Madeline Gleason

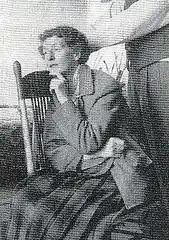
Madeline Gleason

Madeline Gleason (January 26, 1903 – April 22, 1979) was a United States poet, dramatist, and founder of the San Francisco Poetry Guild. In 1947, she became the director of the first poetry festival in the United States, laying the groundwork (along with other figures such as Kenneth Rexroth, Robert Duncan, William Everson, Jack Spicer, James Broughton, et al.) for what became known as the San Francisco Renaissance. She was, with Helen Adam, Barbara Guest, and Denise Levertov, one of only four women whose work was included in Donald Allen's landmark anthology, "The New American Poetry 1945-1960" (1960).